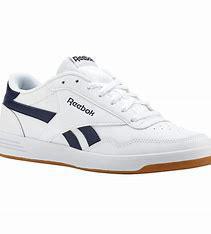
Brand: Reebok
Model: Royal Techque T